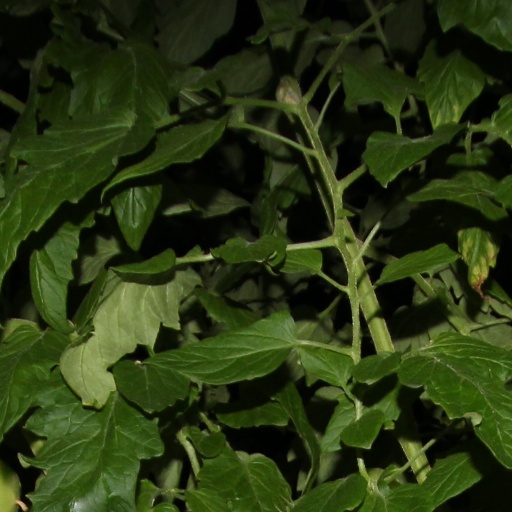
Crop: tomato